Rosicrucianism

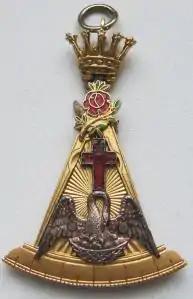
18° "Knight of the Rose Croix" jewel (from the Masonic Scottish Rite)

John Wilkins and John Wallis, who described those meetings in the following terms: "About the year 1645, while I lived in London (at a time when, by our civil wars, academical studies were much interrupted in both our Universities), ... I had the opportunity of being acquainted with divers worthy persons, inquisitive of natural philosophy, and other parts of human learning; and particularly of what hath been called the New Philosophy or Experimental Philosophy. We did by agreements, divers of us, meet weekly in London on a certain day and hour, under a certain penalty, and a weekly contribution for the charge of experiments, with certain rules agreed amongst us, to treat and discourse of such affairs..."